Campbell, Aldrich & Nulty

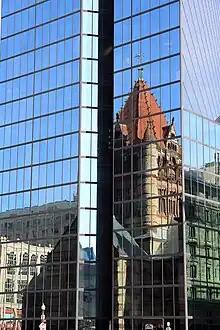
A reflection of Trinity Church in Boston

CAN also completed renovations of some of Massachusetts' best known historical buildings, including modern annexes for some. Notable among these renovations and additions are those at Trinity Church (Boston), the only church in the United States and the only building in Boston considered by the American Institute of Architects to be one of the "Ten Most Significant Buildings in the United States"; Emmanuel Episcopal Church, Boston; and Salem, Massachusetts' John Tucker Daland House.